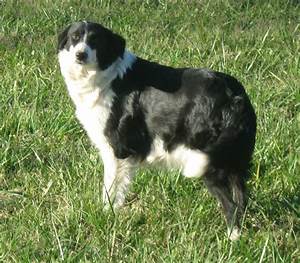
Label: cane